Thalayolaparambu

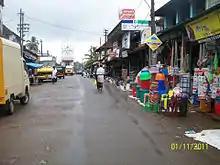
Thalayolaparambu Market

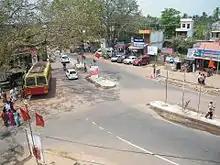
Thalayolaparambu Town

The religious harmony of the place is evident as one can see the churches, temples and mosques situated close to each other. Thalayolaparambu is home for eight Hindu Temples, four Churches and two Mosques. These places hosts ancient and modern artworks. Tourists from all over the world are attracted to these places.